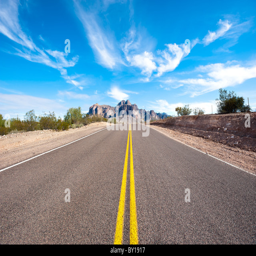
a remote and deserted desert road with a beautiful sky